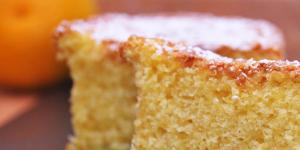
torta de yogur casera